Mindpixel

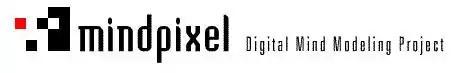
The Mindpixel logo

Mindpixel was a web-based collaborative artificial intelligence project which aimed to create a knowledgebase of millions of human validated true/false statements, or probabilistic propositions. It ran from 2000 to 2005.